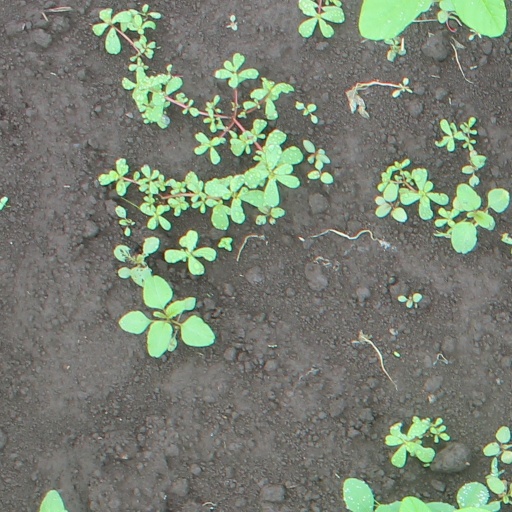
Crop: soybean